Dom Sibley

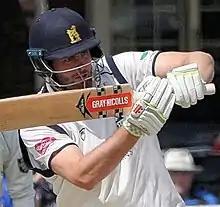
Sibley playing for Warwickshire in 2019

Dominic Peter Sibley (born 5 September 1995) is an English professional cricketer who has played internationally for the England Test cricket team. In domestic cricket, he represents Surrey having previously played for Warwickshire.